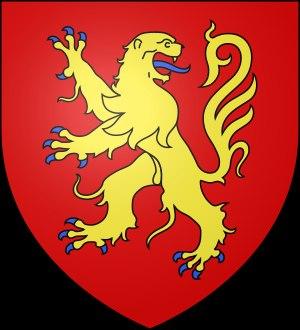
Le Charolais ou Charollais est un pays traditionnel de France, situé autour de la ville de Charolles, dans le département de Saône-et-Loire et la région Bourgogne-Franche-Comté. C'était à l'origine une région historique qui faisait partie du duché de Bourgogne. Le Charolais a donné son nom à un territoire LOADDT plus vaste, le Pays Charolais Brionnais.